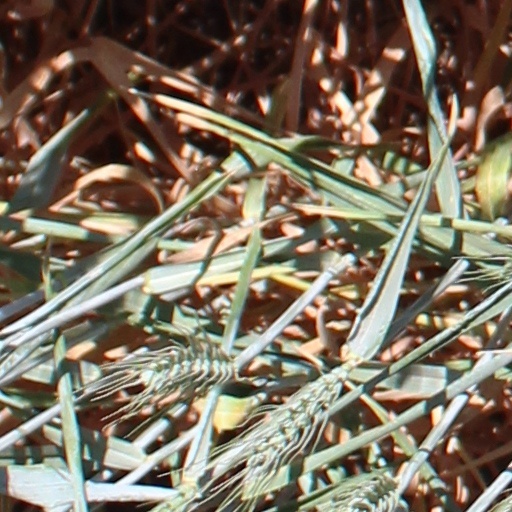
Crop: wheat